Collectivization in the Soviet Union

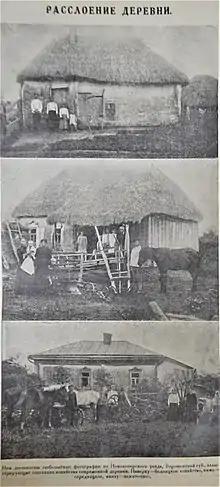
Illustration to the Soviet categories of peasants: bednyaks, or poor peasants; serednyaks, or mid-income peasants; and kulaks, the higher-income farmers who had larger farms than most Russian peasants. Published in "Projector", May 1926.

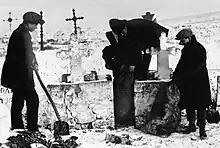
YCLers seizing grain from "kulaks" which was hidden in the graveyard, Ukraine

The Soviet Union introduced collectivization of its agricultural sector between 1928 and 1940. It began during and was part of the first five-year plan. The policy aimed to integrate individual landholdings and labour into nominally collectively-controlled and openly or directly state-controlled farms: "Kolkhozes" and "Sovkhozes" accordingly. The Soviet leadership confidently expected that the replacement of individual peasant farms by collective ones would immediately increase the food supply for the urban population, the supply of raw materials for the processing industry, and agricultural exports via state-imposed quotas on individuals working on collective farms. Planners regarded collectivization as the solution to the crisis of agricultural distribution (mainly in grain deliveries) that had developed from 1927. This problem became more acute as the Soviet Union pressed ahead with its ambitious industrialization program, meaning that more food would be needed to keep up with urban demand.